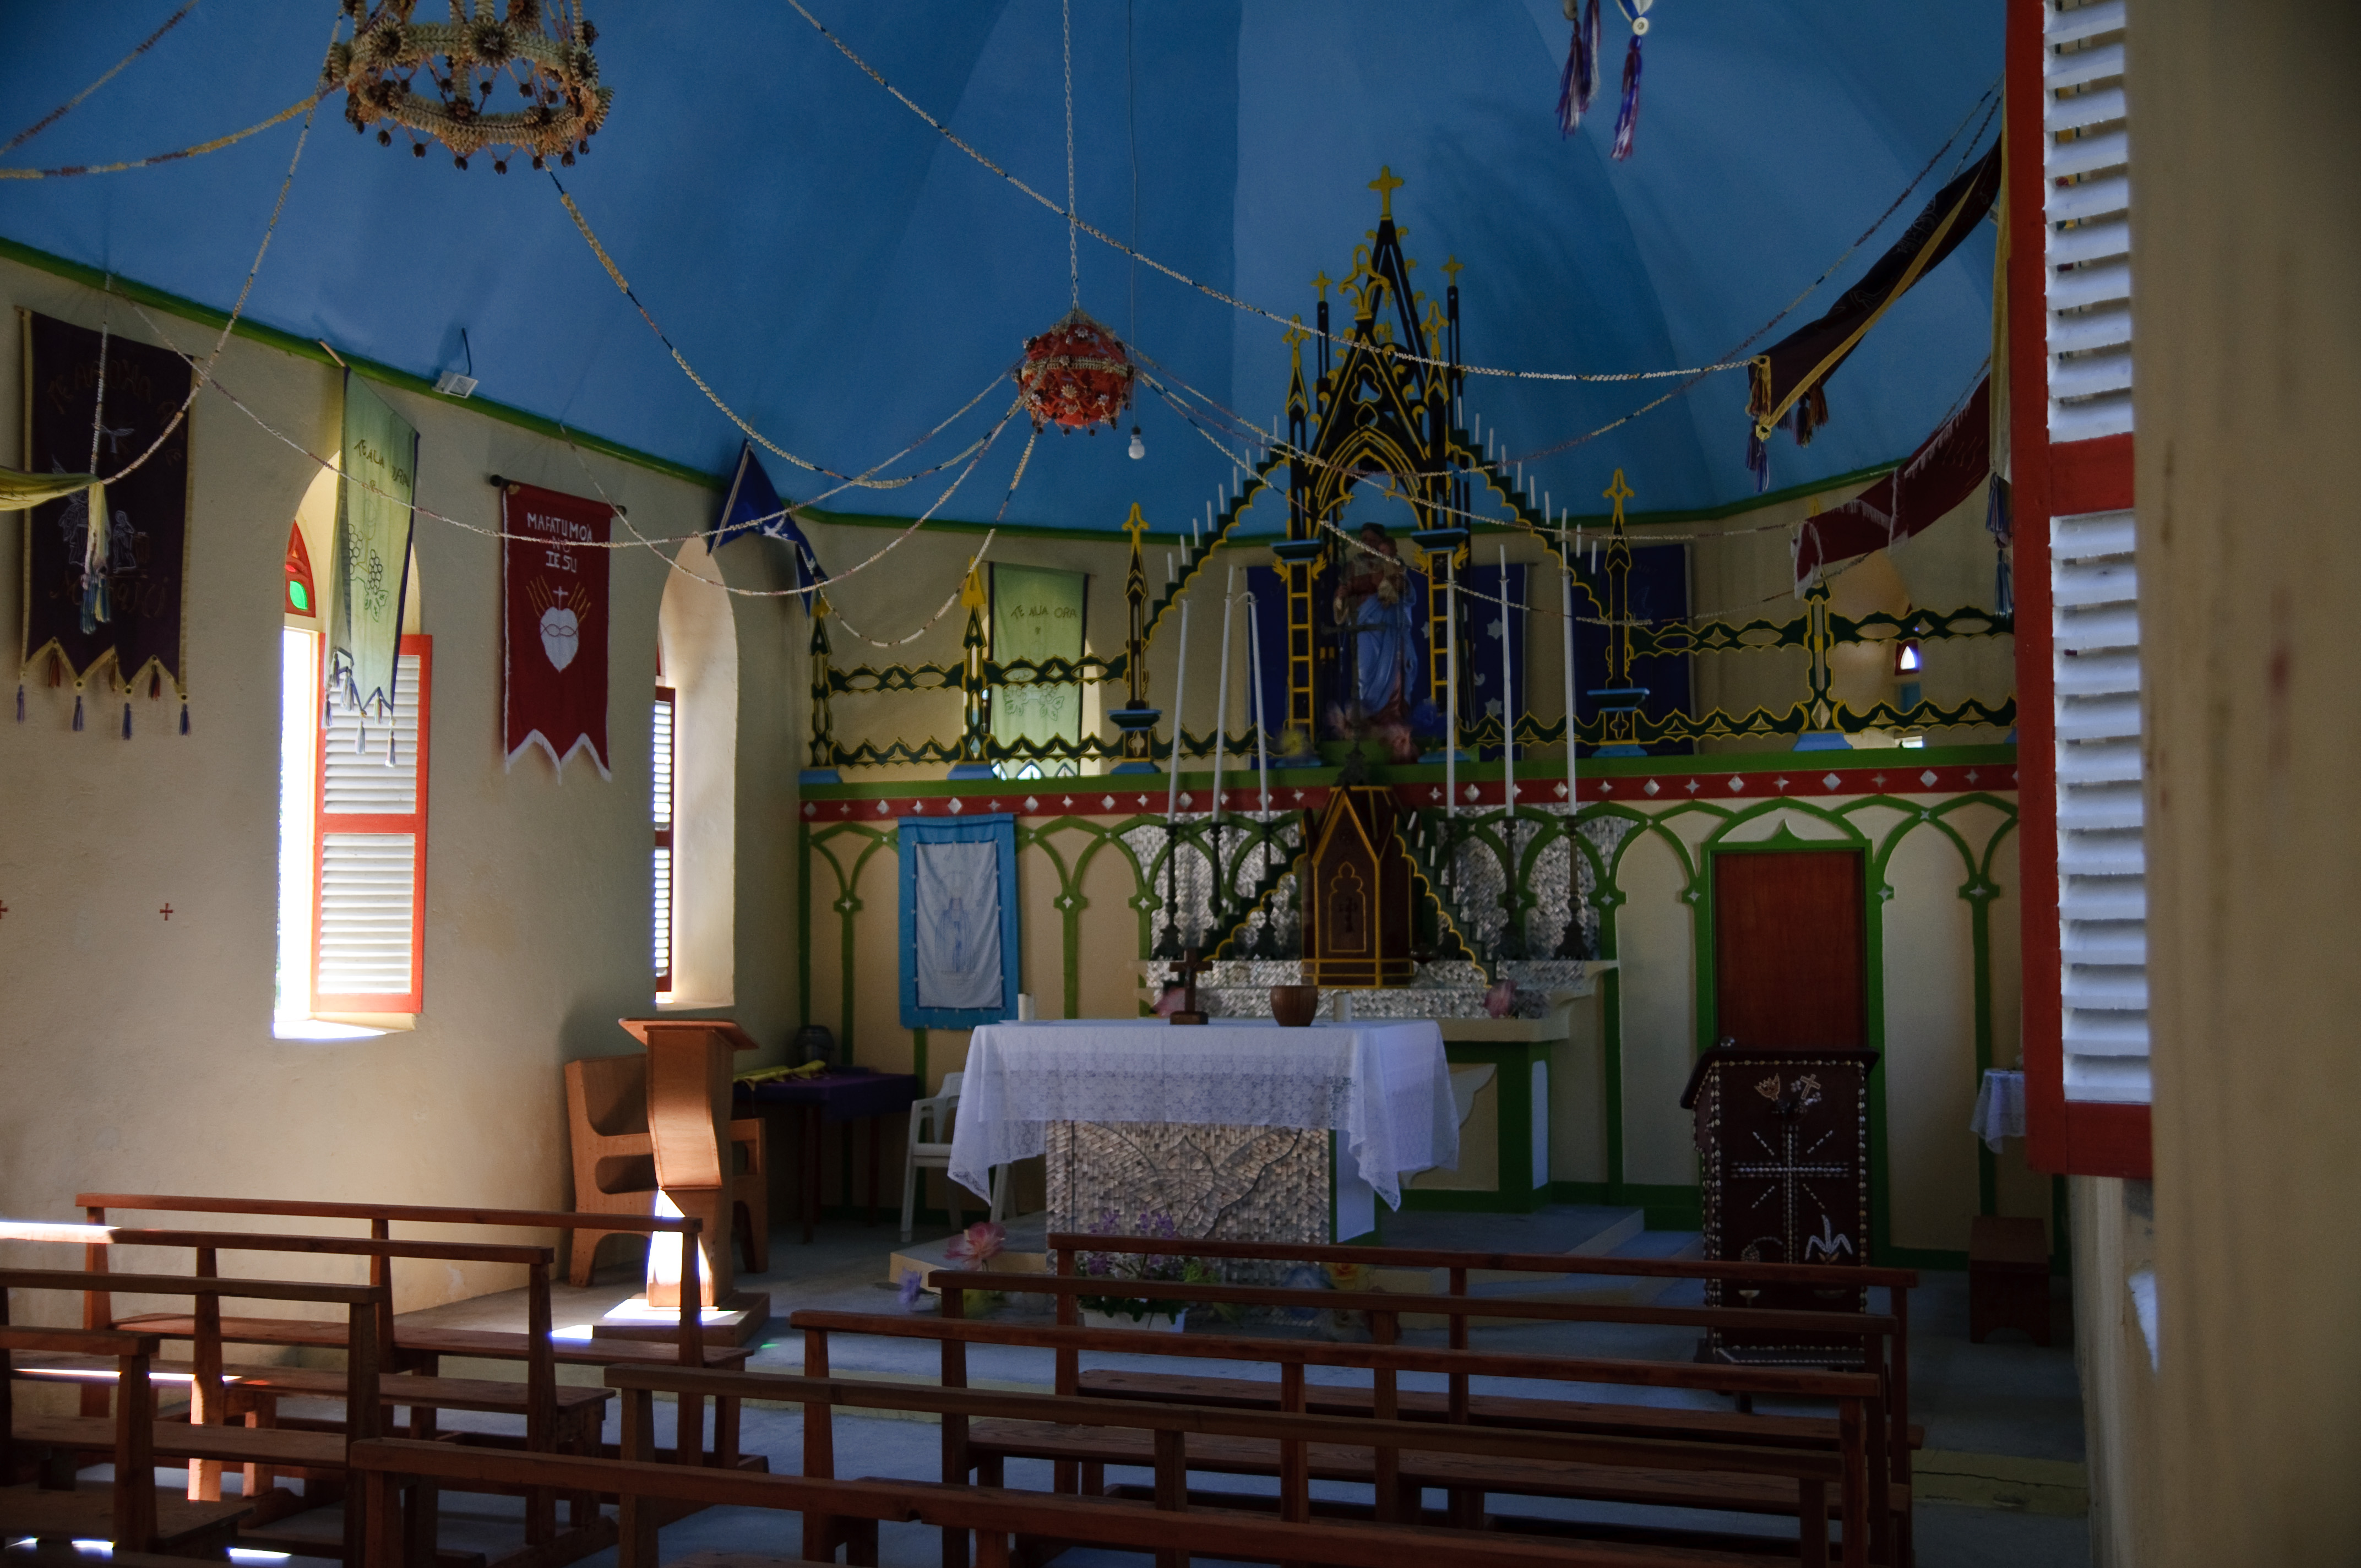
restaurant, nikon, place of worship, temple, resort, shrine, d300, polinesia, fakarava